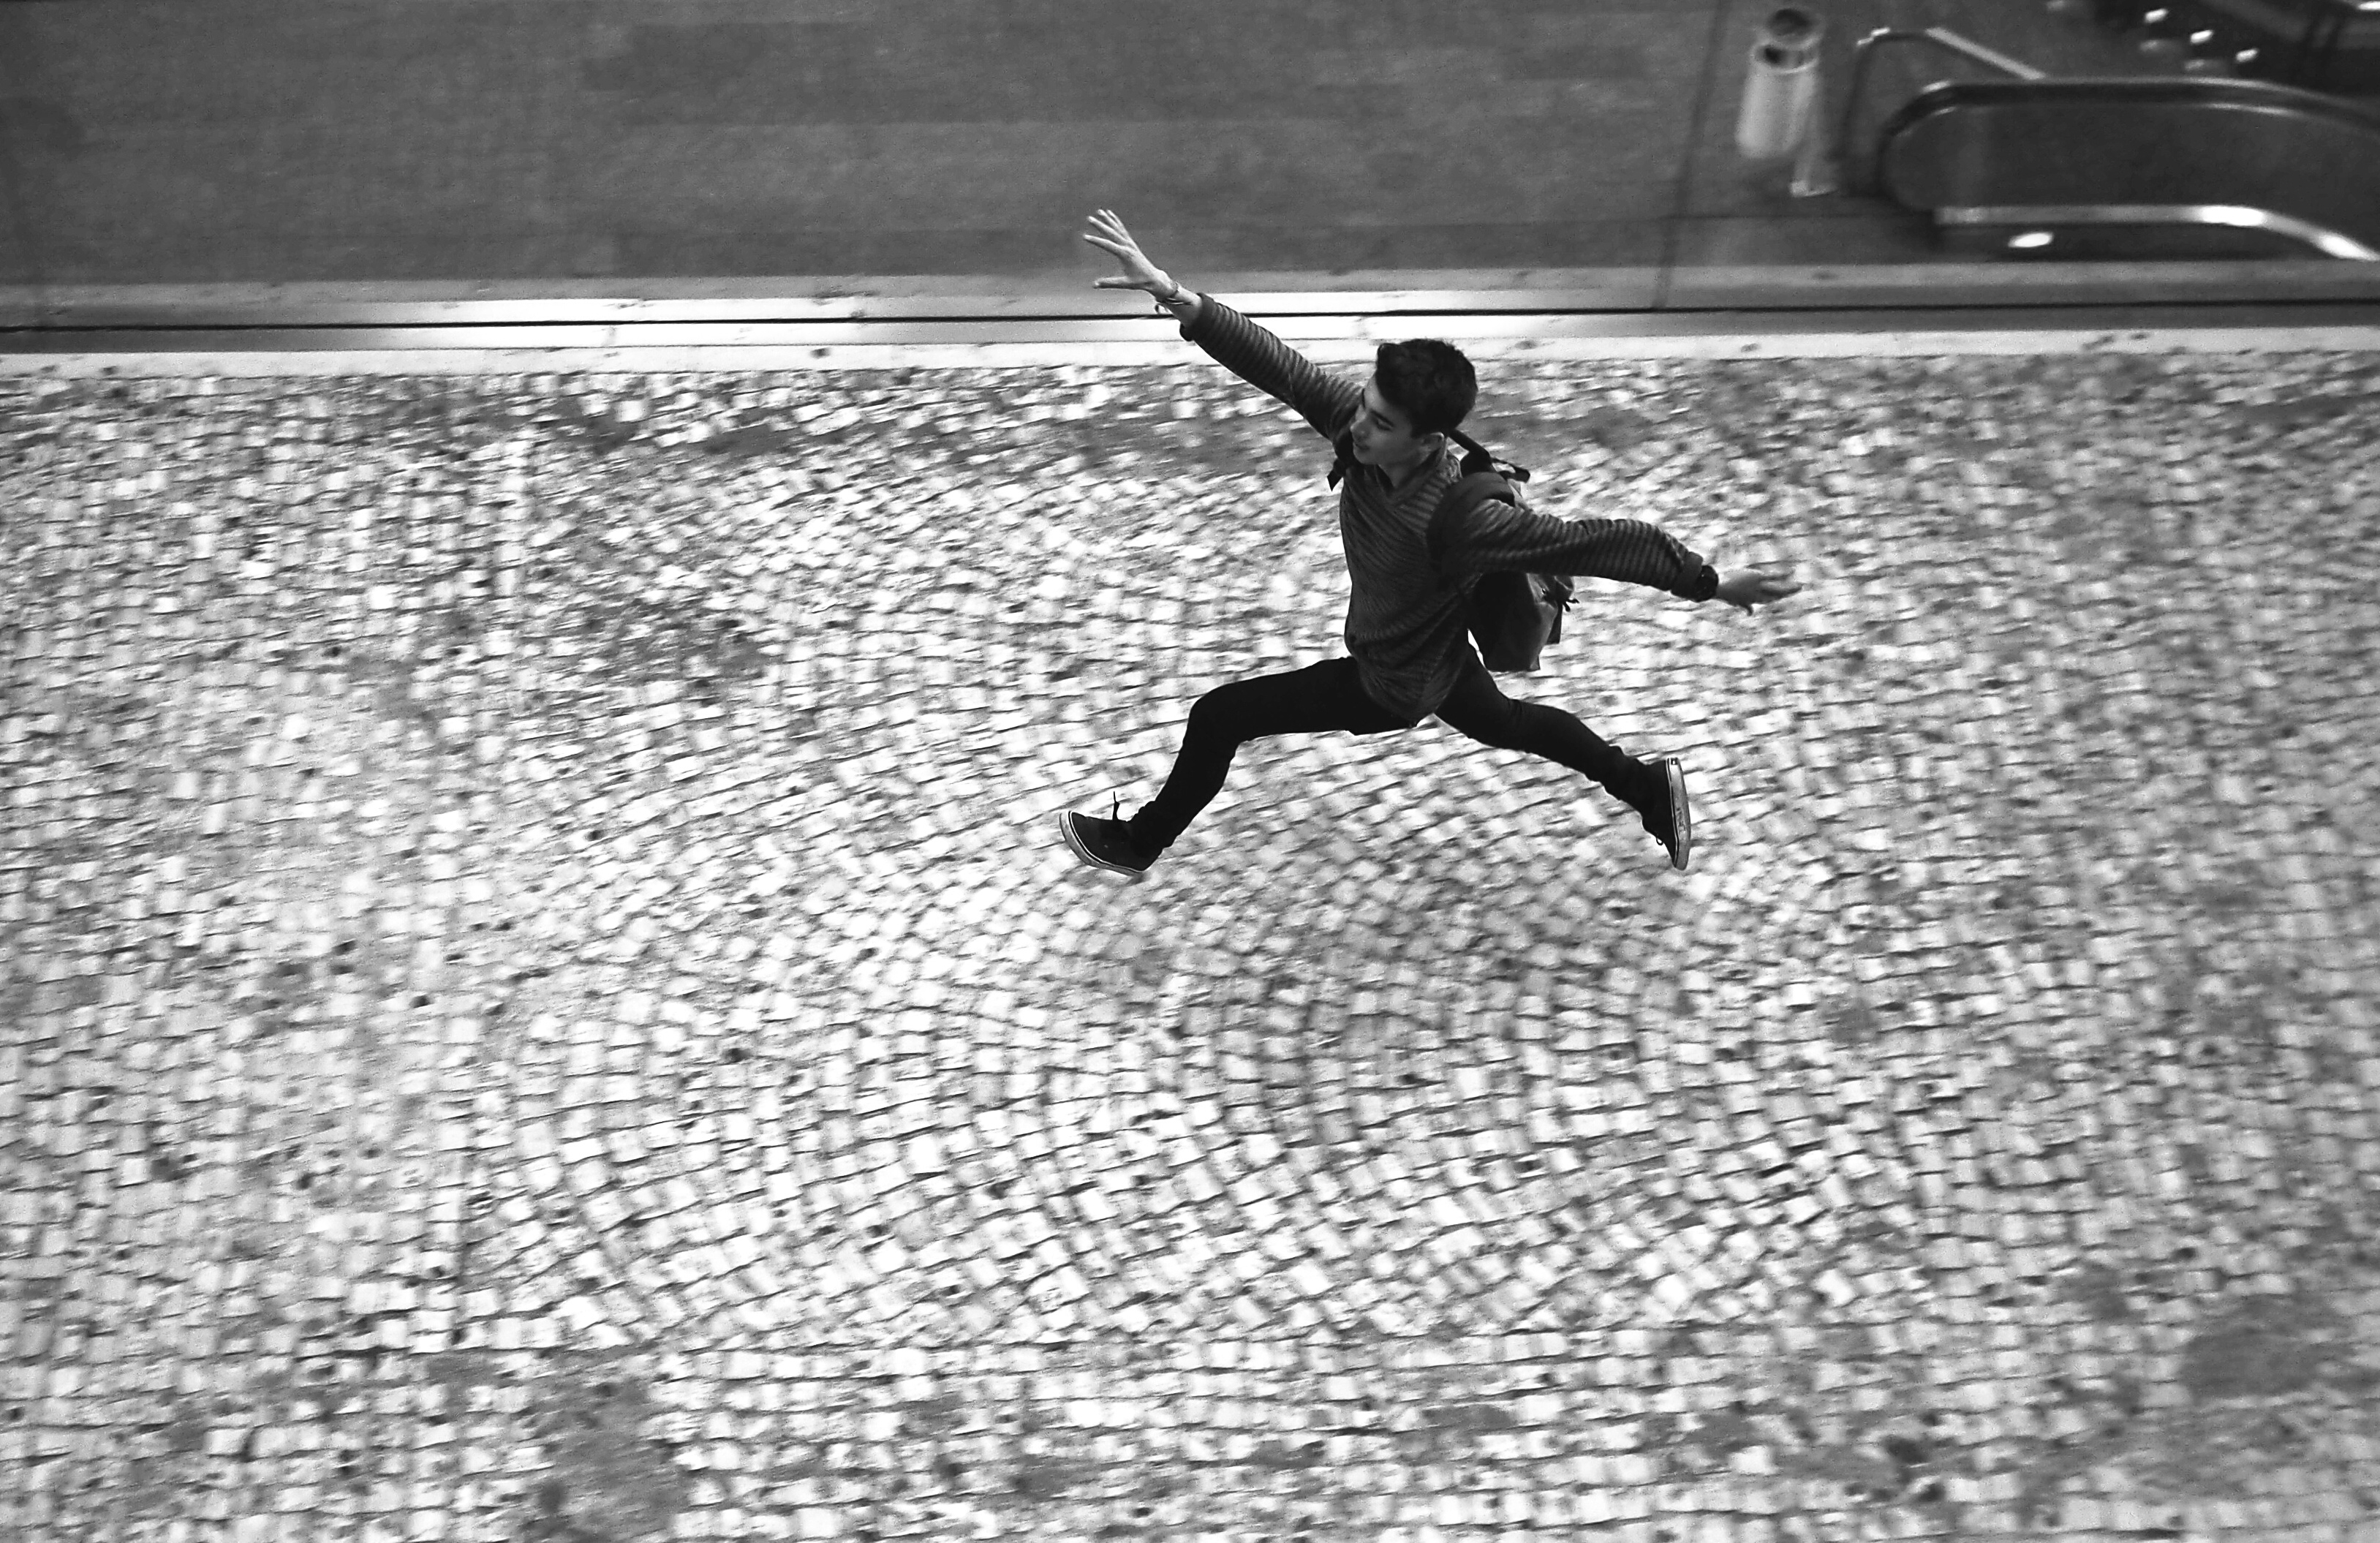
creative, black and white, people, street, photography, urban, social, lens, black, monochrome, streetphotography, bw, blackandwhite, blackwhite, streets, best, sports, moments, public, em5, olympus, prime, pretoebranco, rua, omd, streetphoto, f18, lisboa, lisbon, moment, unposed, decisive, pretobranco, preto, omdem5, sp, pb, inpublic, fotografiaderua, streetmoments, lavinha, monochrome photography